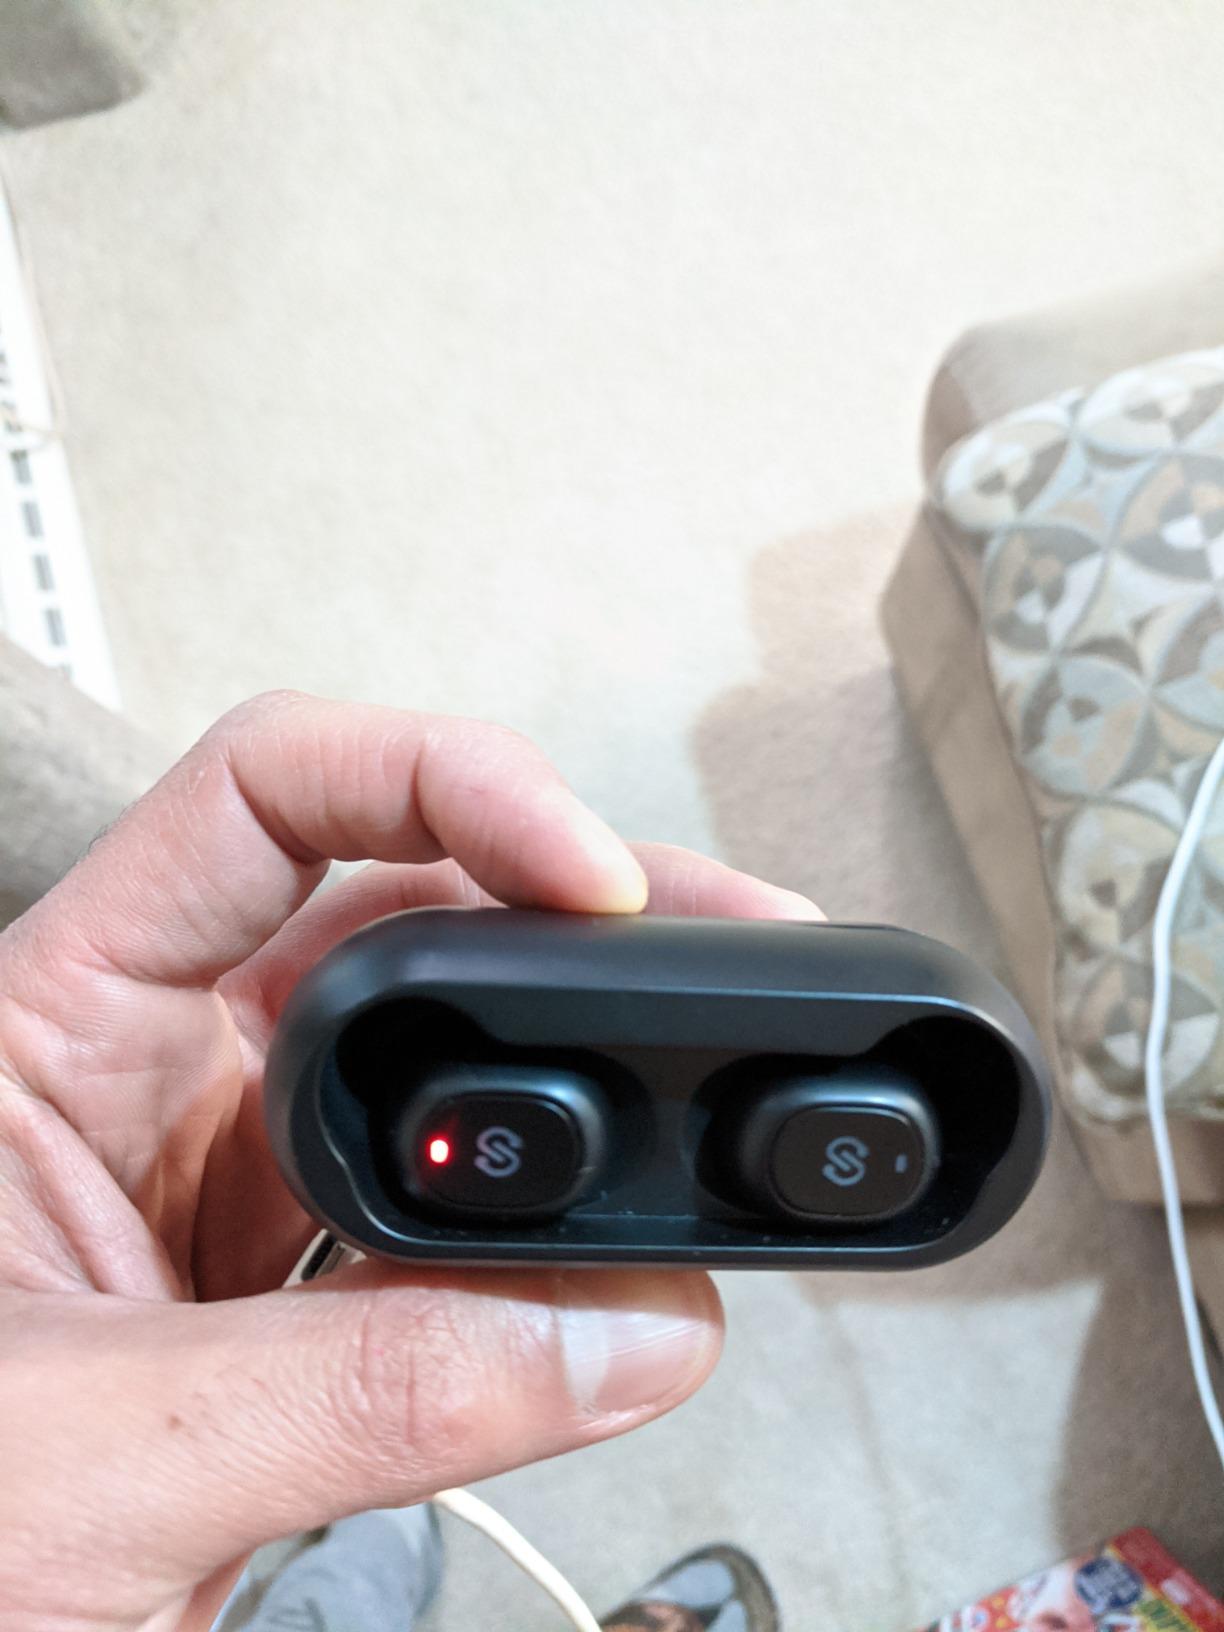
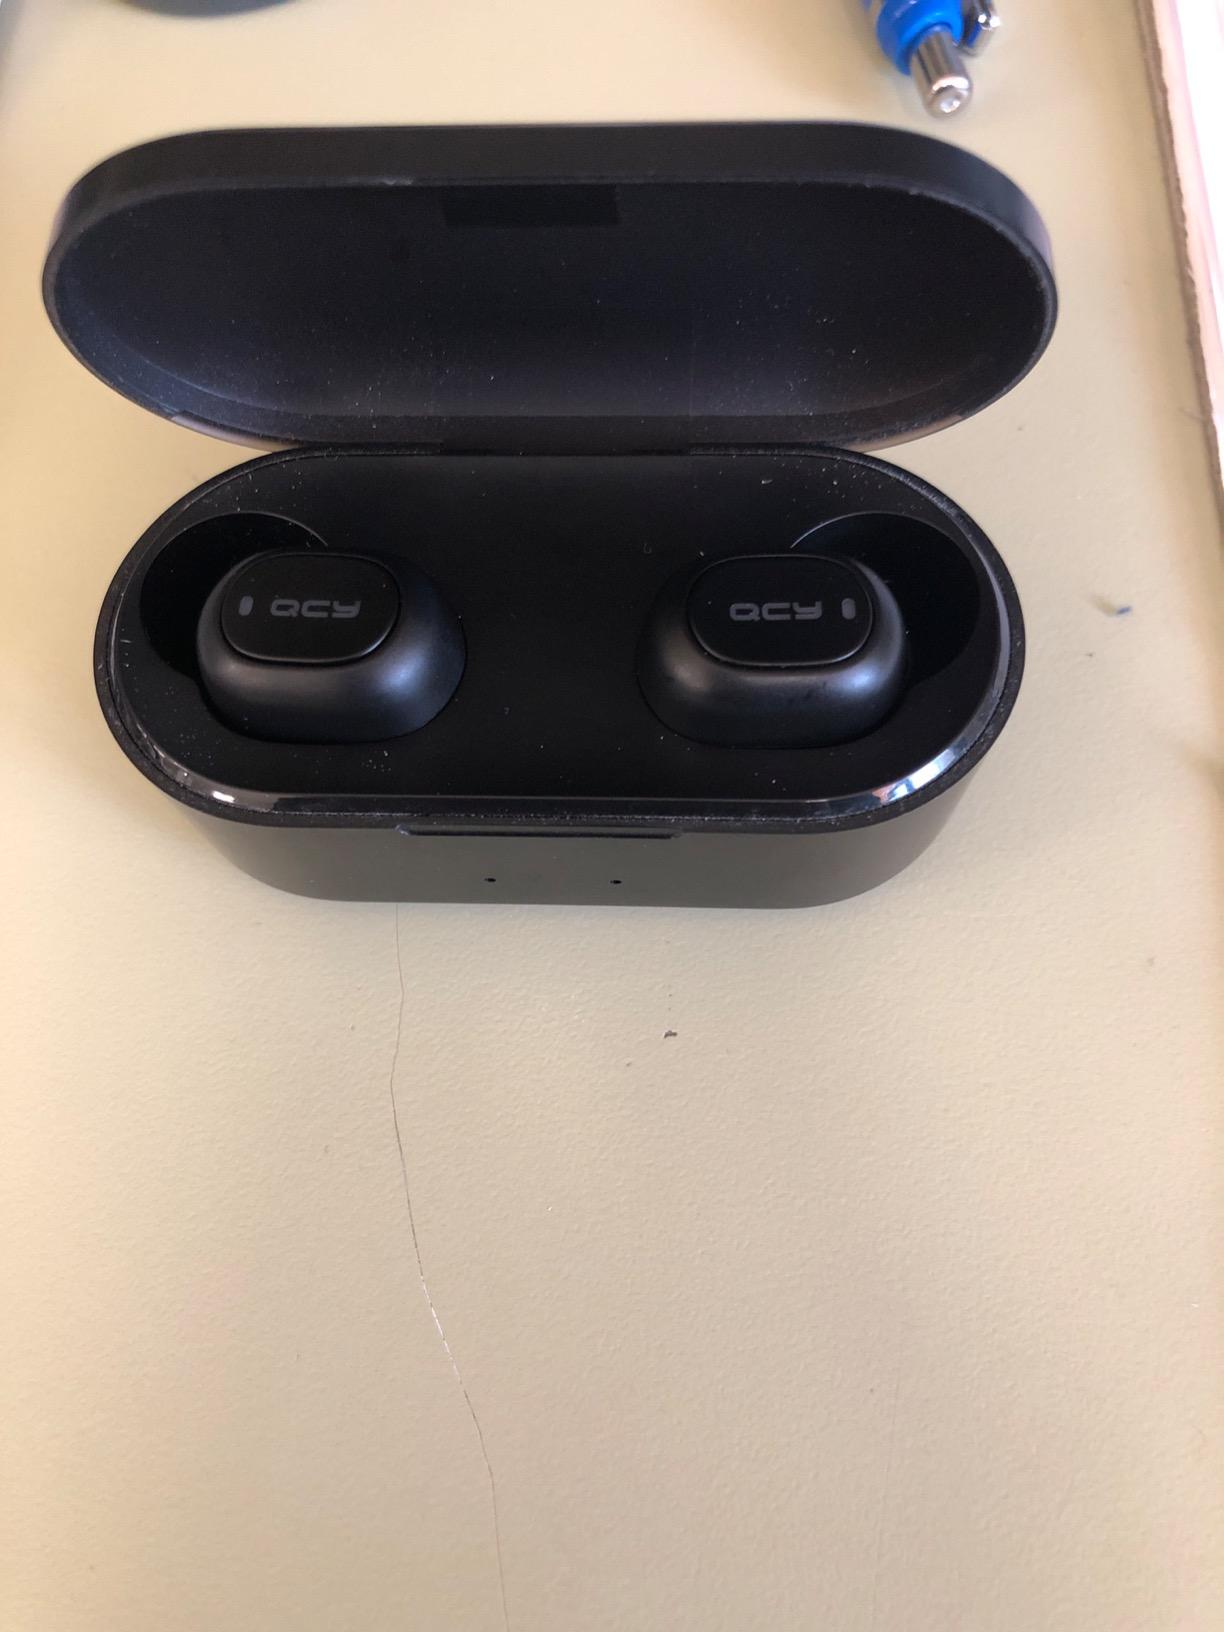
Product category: earbuds
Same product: no